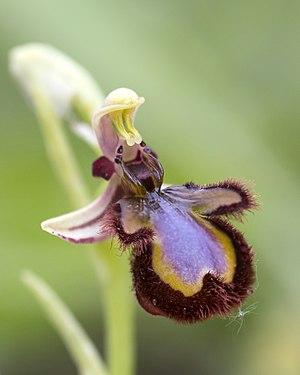
La pseudocopulation ou mimétisme pouyannien désigne un simulacre d'accouplement au cours duquel le mâle n'introduit pas directement le sperme dans les voies génitales de la femelle, notamment lorsqu'il se fait leurrer par une fleur mimant sa partenaire sexuelle.
L'Ophrys miroir est une orchidée terrestre du genre Ophrys, endémique du pourtour méditerranéen. Caractérisée par son grand miroir bleu, cette espèce est réputé pour sa relation particulière avec la guêpe Dasyscolia ciliata, relation à l'origine de la compréhension du phénomène de pseudocopulation.